Jacintha Buddicom

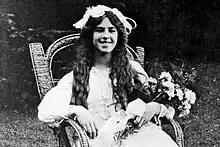
Buddicom in 1918

Jacintha Laura May Buddicom (10 May 1901 – 4 November 1993) was an English poet and a childhood friend of George Orwell (Eric Blair). She met Blair in 1914 and they developed a shared interest in poetry, but she lost touch with him after he departed for Burma in 1922, and later she disputed Blair's writings about his own childhood. The two were in contact again near the end of Blair's life. She gave an account of the relationship in her memoir "Eric & Us", published in 1974.